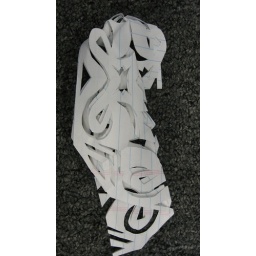
found in library book 4